Cerro de los Batallones

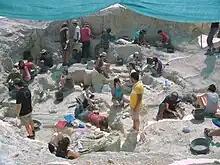
2015 field works at Batallones 10 fossil site.

Cerro de los Batallones ("Hill of the Battalions") is a hill at Torrejón de Velasco, Madrid, Spain where a number of fossil sites from the Upper Miocene (MN10) have been found. Nine sites have been discovered with predominantly vertebrate fossils, invertebrates and plants being less represented. The first deposits were discovered accidentally in July 1991.